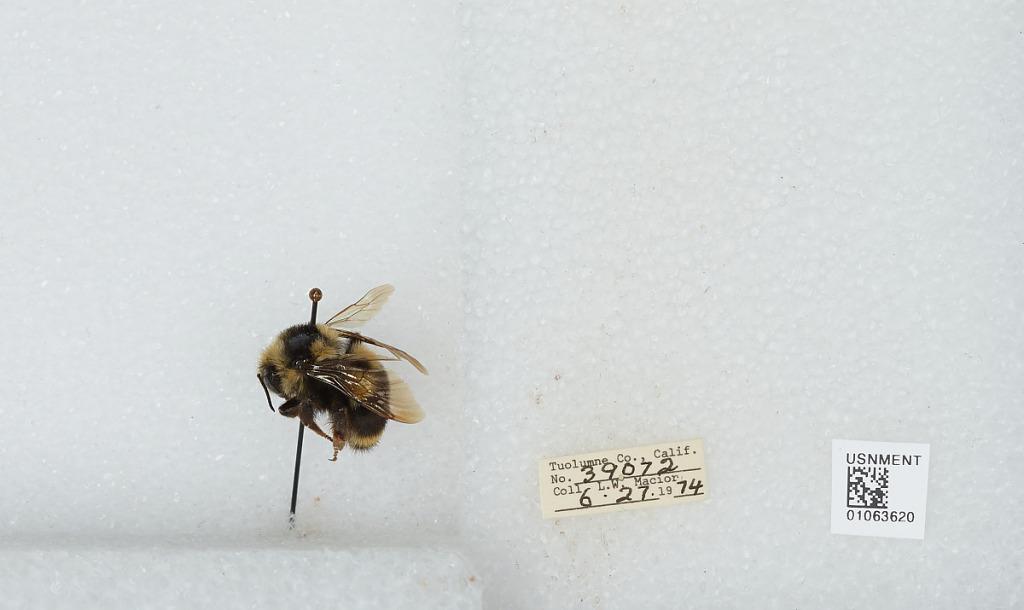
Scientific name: Bombus bifarius nearcticus
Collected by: L. Macior
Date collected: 1974-6-27
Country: United States
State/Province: California
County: Tuolumne
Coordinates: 38.02, -119.94